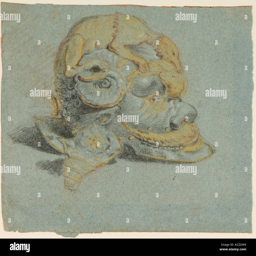
drawing of person , second half 16th century